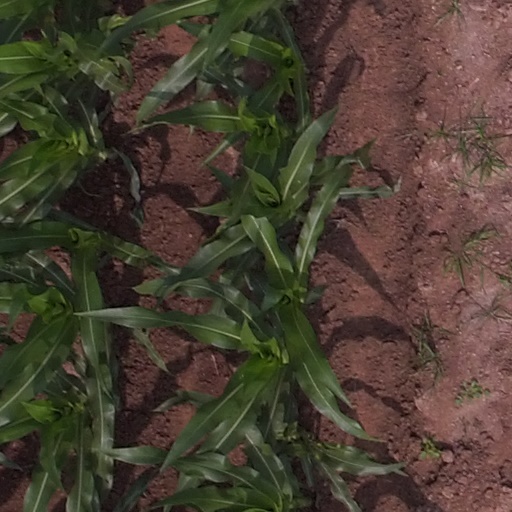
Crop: maize; corn